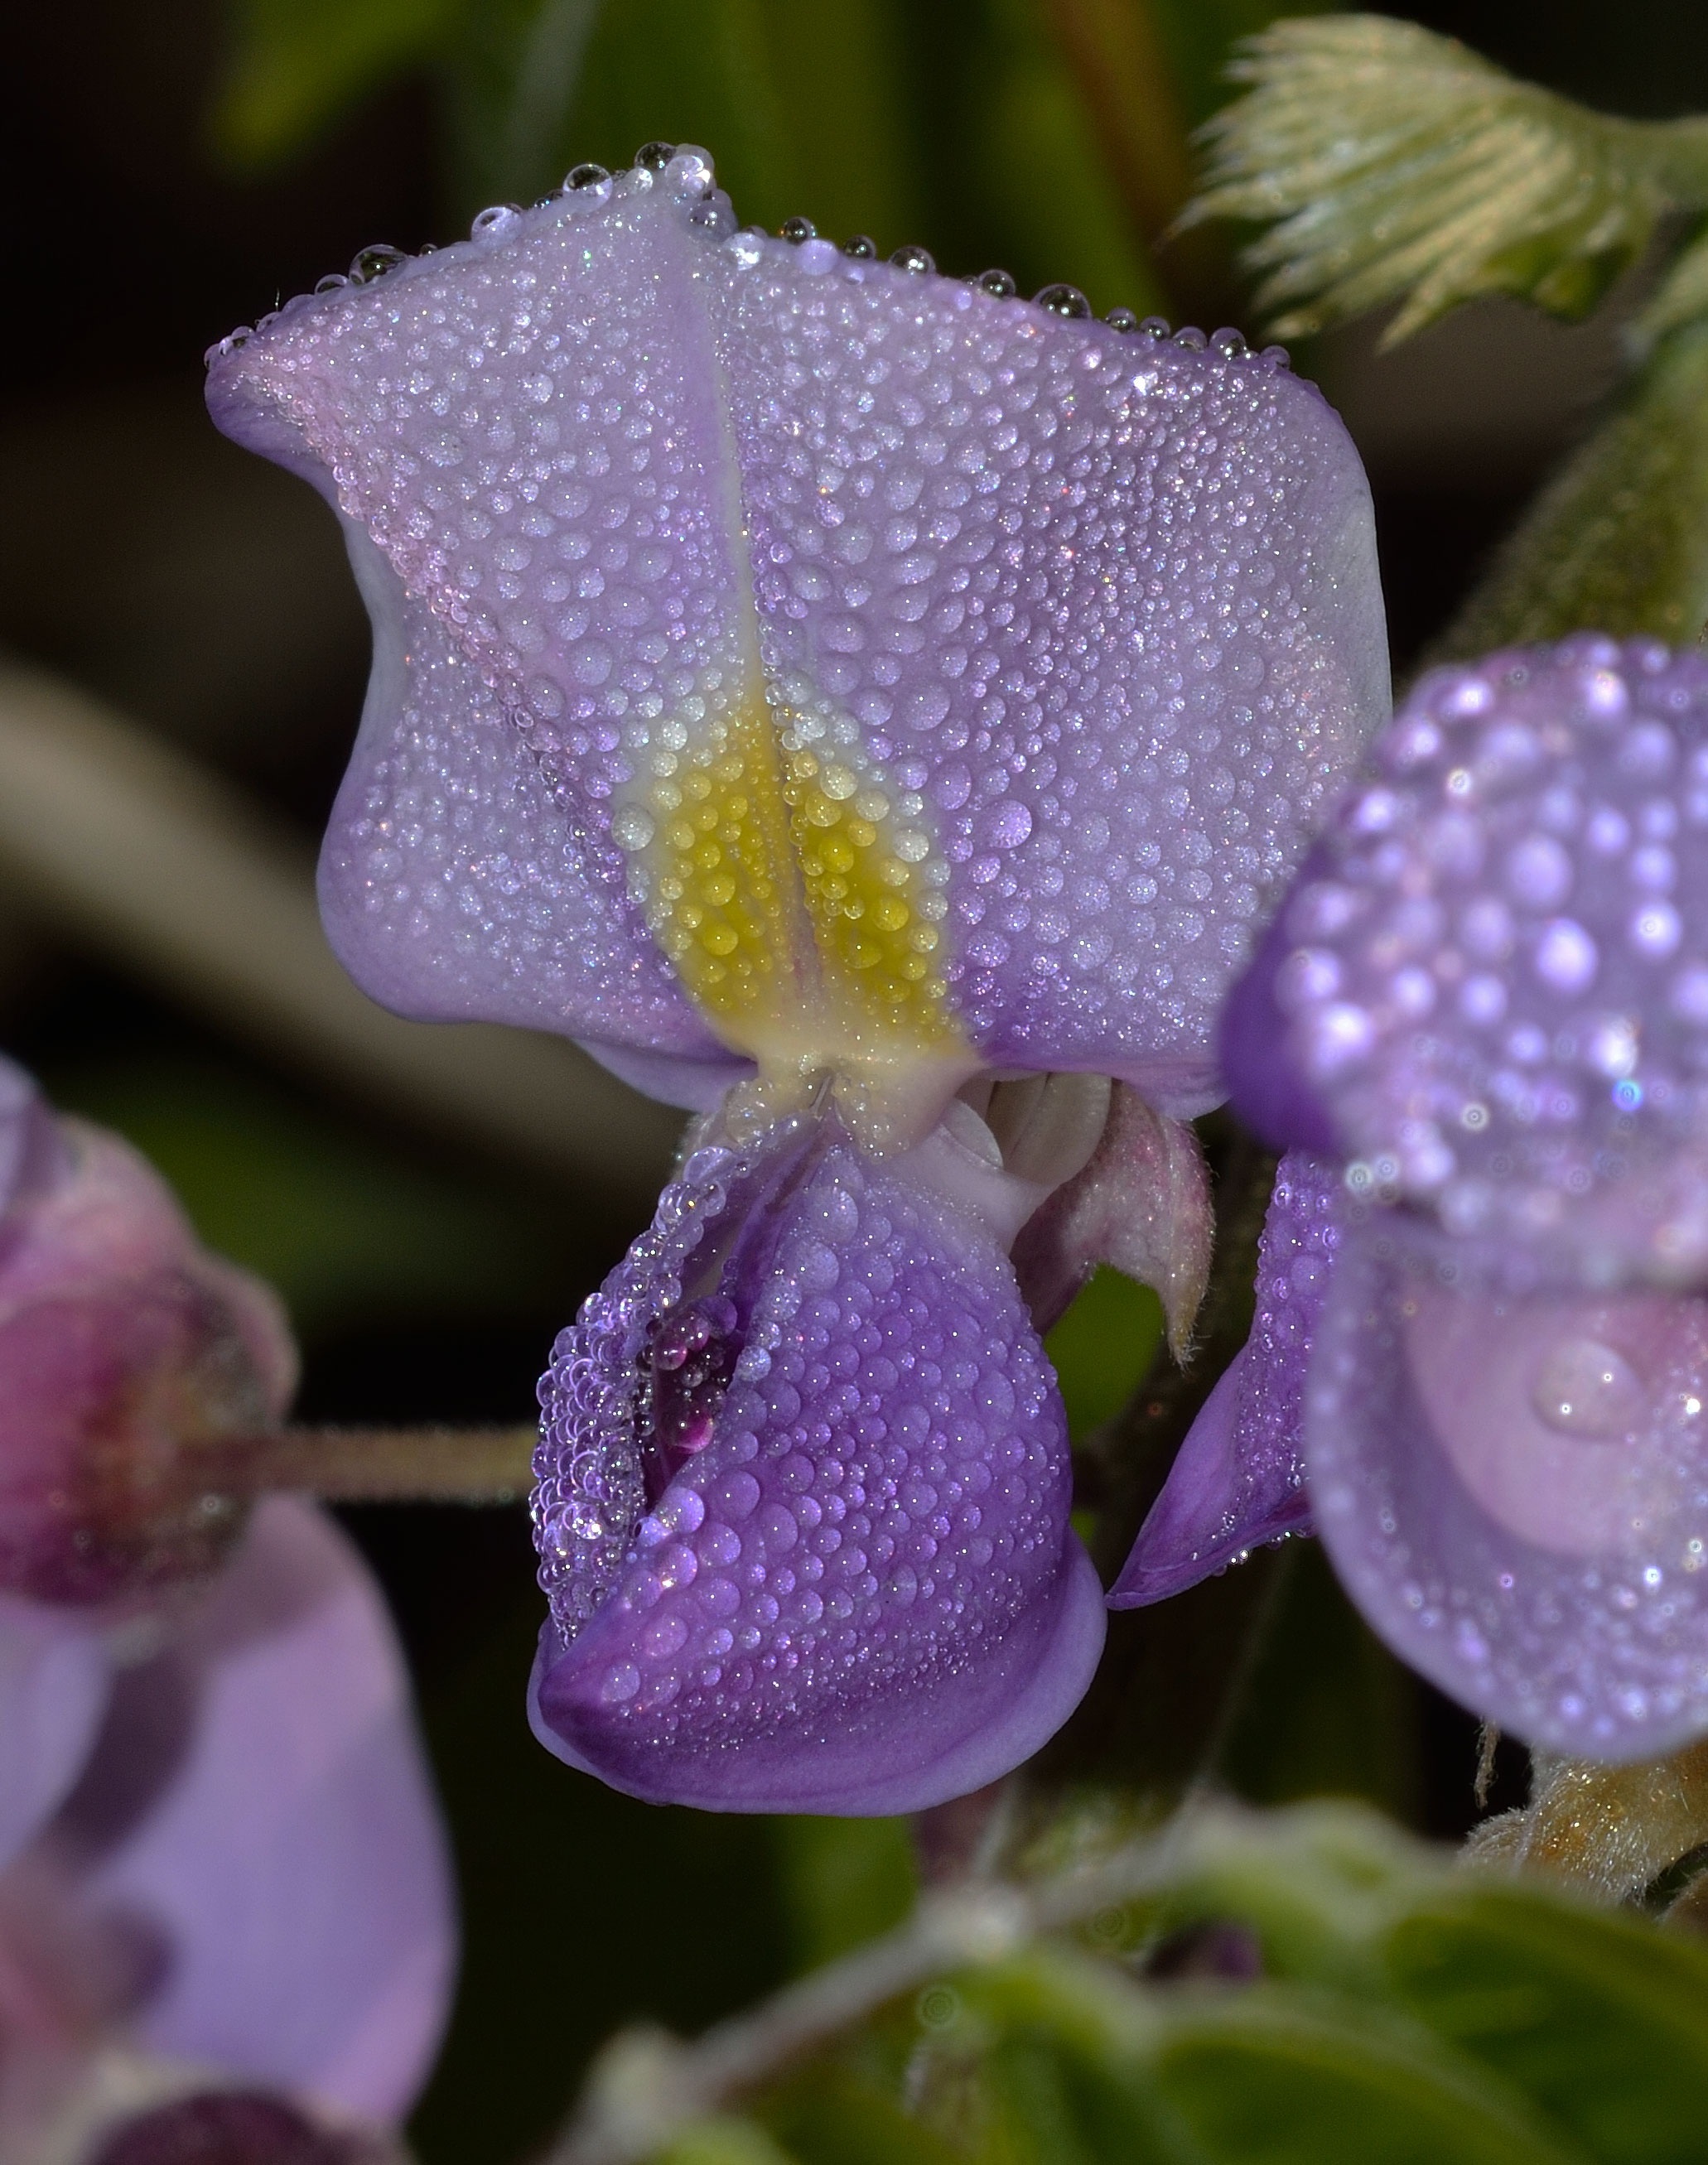
nature, blossom, plant, photography, flower, purple, petal, botany, flora, orchid, wildflower, close up, eye, drops, wisteria, macro photography, flowering plant, land plant, moth orchid